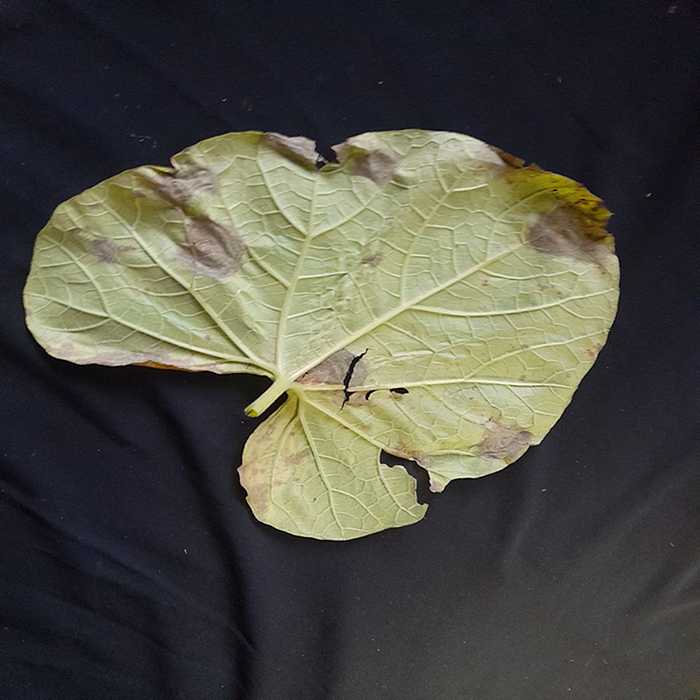
Plant: Bottle gourd
Label: Downey mildew